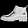
Label: Ankle boot